Sayf al-Din Jaqmaq

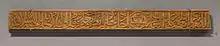
A frieze with the coat of arms of Sultan Jaqmaq at Louvre.

Upon becoming the new sultan, a revolt erupted led by emir Korkmaz Al-Sha'abani. However, Jaqmaq distributed gold to both his supporters and those of Korkmaz, the latter found himself abandoned by all. Jaqmaq had him arrested and executed in Alexandria.